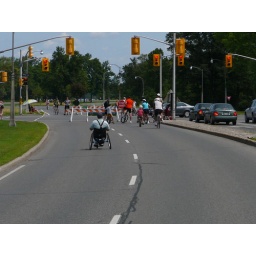
Great when bikes take over the roads. There was a wide assortment of bikes on the road today.